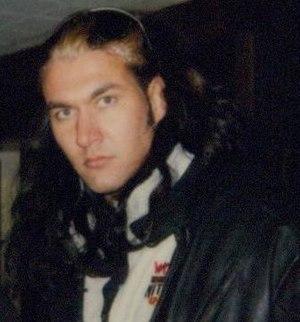
Dale Torborg est un entraîneur et formateur de baseball américain et un ancien catcheur professionnel. Il est le fils du directeur de la Ligue majeure de baseball Jeff Torborg. Il est actuellement le coordinateur de conditionnement des Chicago White Sox.